Paleontology in Idaho

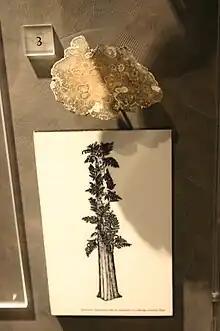
"Tempskya" fossil slab and reconstruction on display

The earliest fossils of Idaho date back to the Precambrian. However, little is known about Idaho's Precambrian life. Among the few known fossils are trace fossils known as "trails" left by ancient worms burrowing through sediments were preserved in what is now Blackrock Canyon. Fossil stromatolites are also known from the state's southeast. During the early Paleozoic the state was covered by seawater. A wide variety of marine invertebrates live in the state at this time. In the Cambrian, Idaho was home to primitive brachiopods and trilobites. Middle Cambrian sediments in Caribou National Forest document the presence of gastropods at least that far back. Throughout the Silurian and for most of the Devonian Idahoan sea levels dropped, only to rise again and cover most of the state.